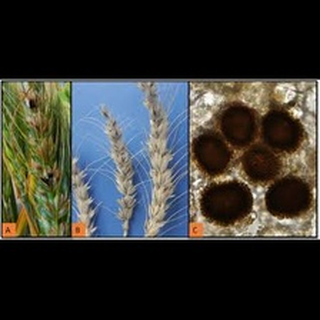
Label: wheat_common_root_rot